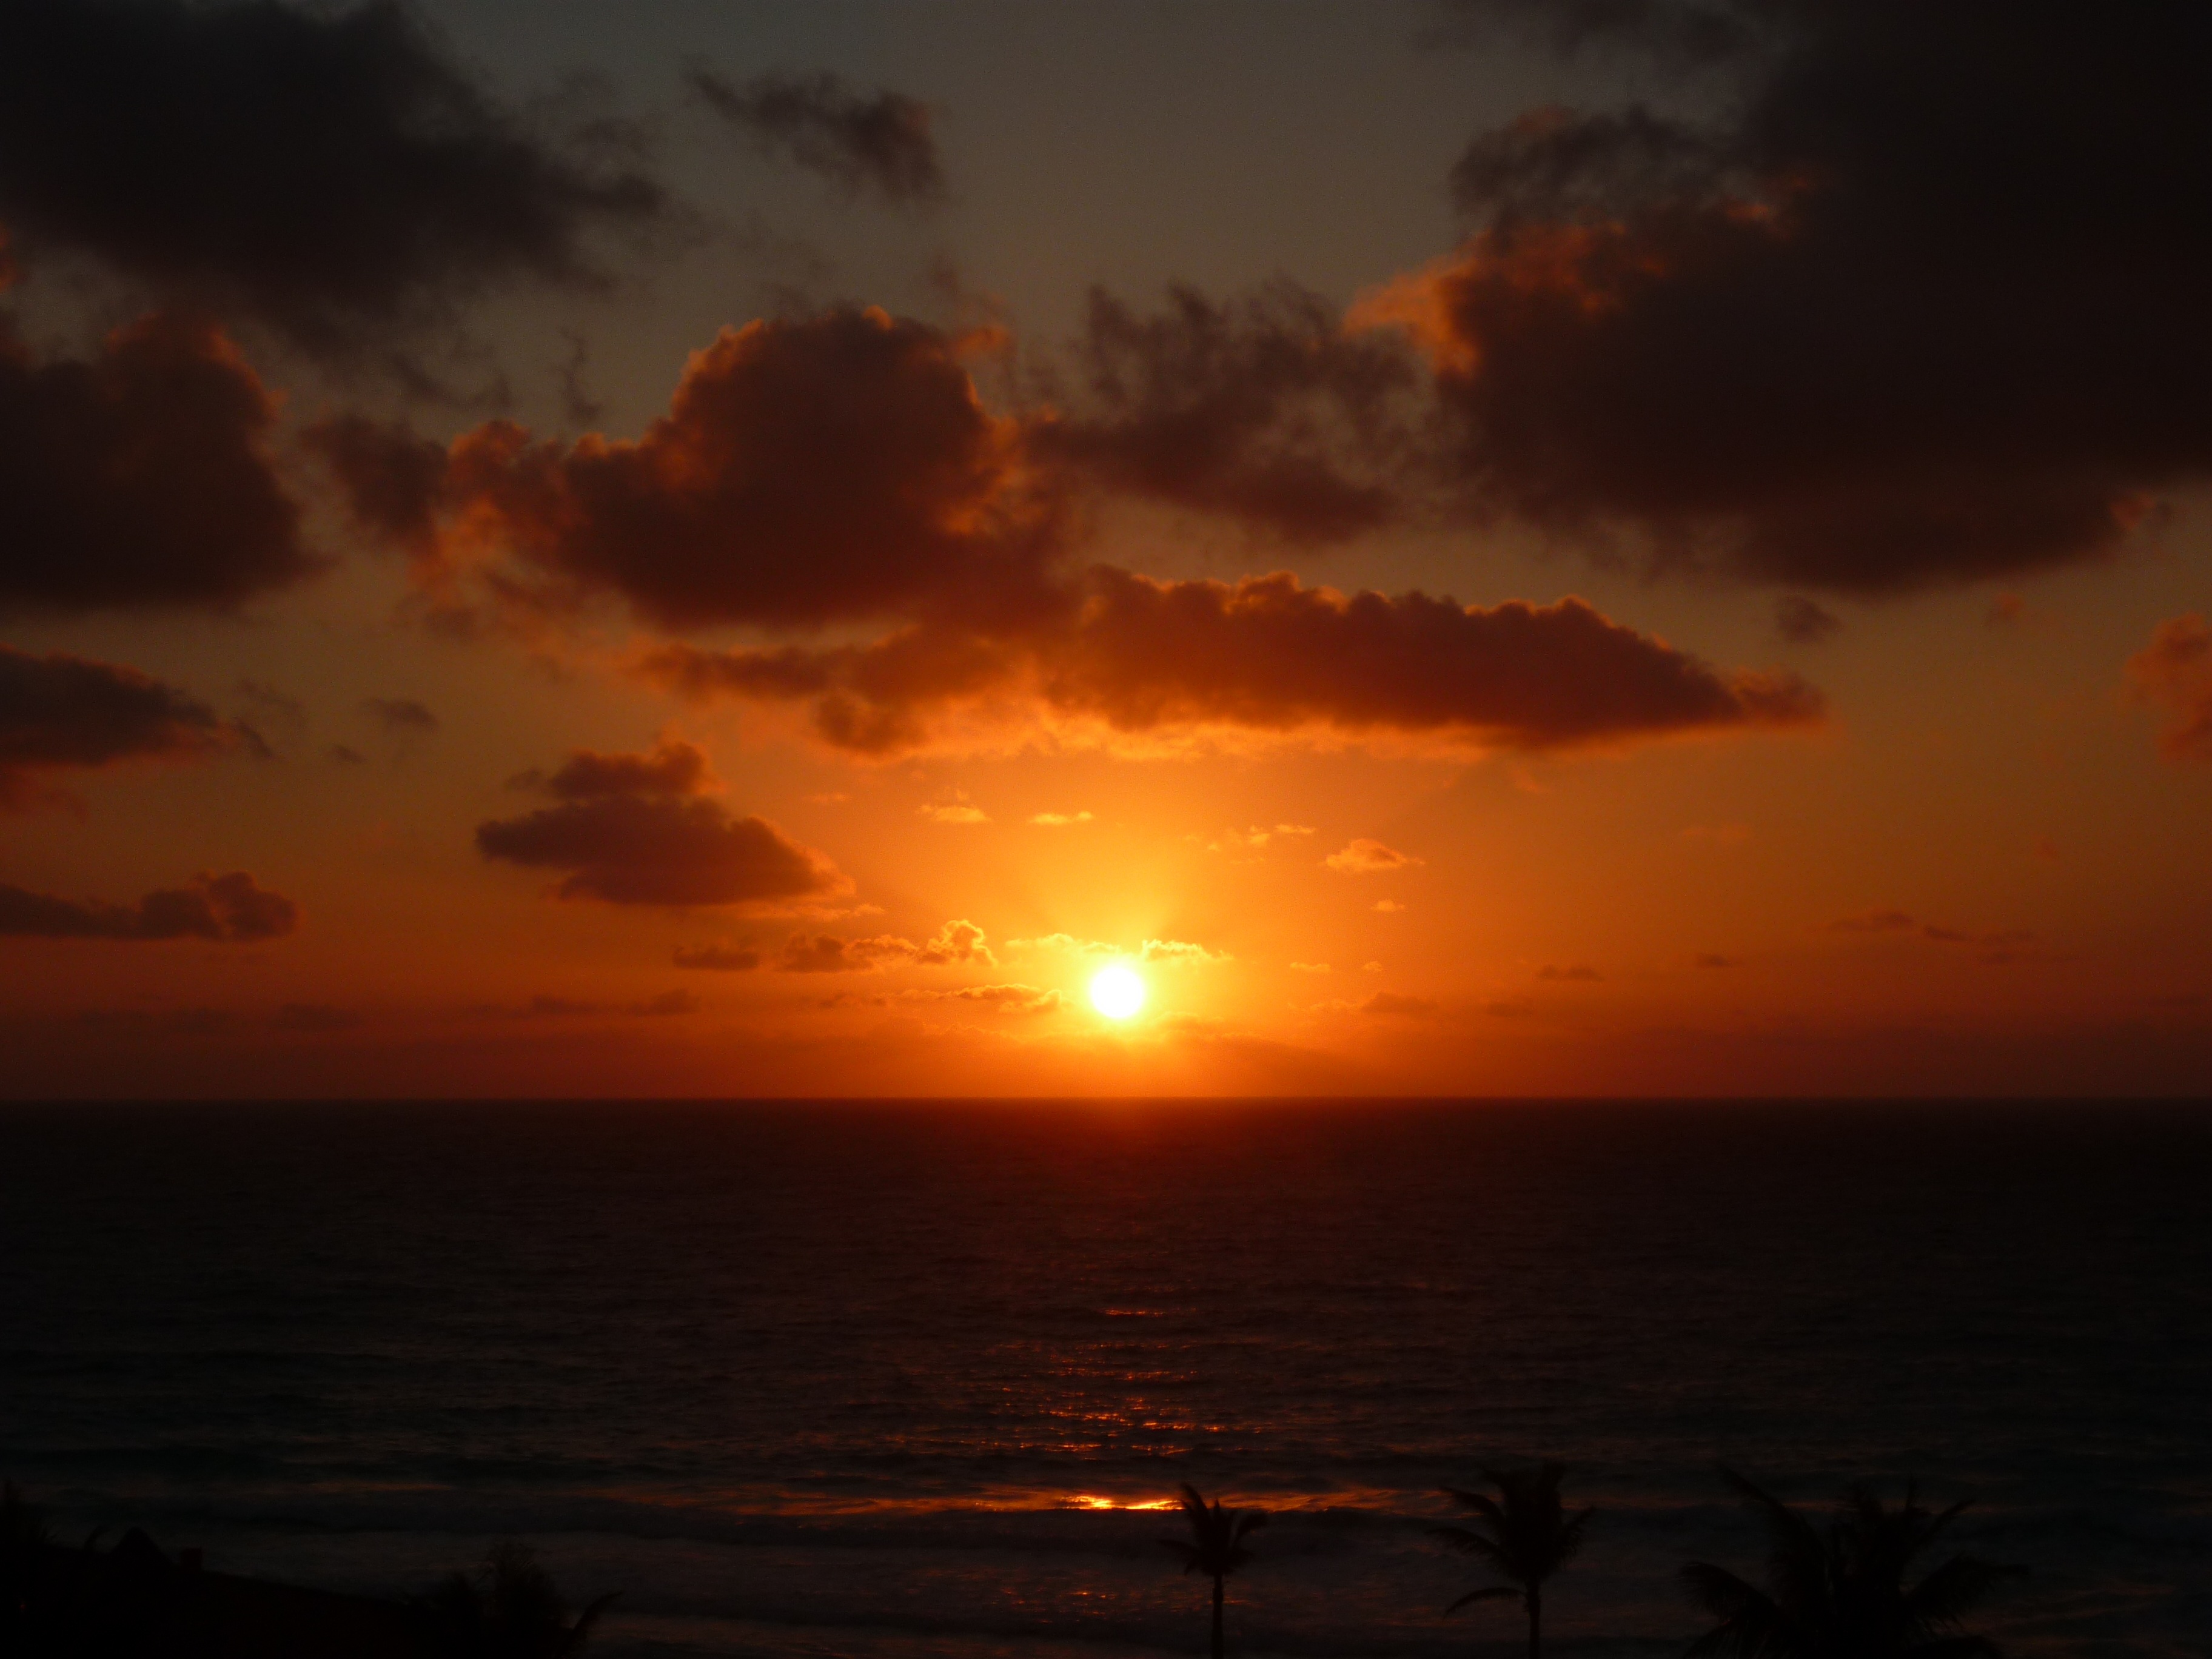
sea, ocean, horizon, cloud, sky, sunrise, sunset, morning, dawn, atmosphere, summer, vacation, dusk, evening, mexico, afterglow, red sky at morning